Australia women's cricket team in England in 2009

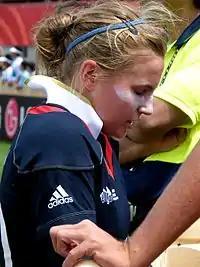
Holly Colvin took three wickets in the first ODI.

England began the One Day International series the strongest, defeating Australia by nine wickets in the first of two ODIs at the County Ground in Chelmsford. Led by vice-captain Nicki Shaw after Charlotte Edwards had fallen ill, England took two quick wickets after being made to field first. Katherine Brunt, returning to the side after missing the Twenty20 International, had Shelley Nitschke caught off of the first delivery of the match, before making Lisa Sthalekar edge the ball to wicket-keeper Sarah Taylor to leave Australia 4 for 2 after the first over.